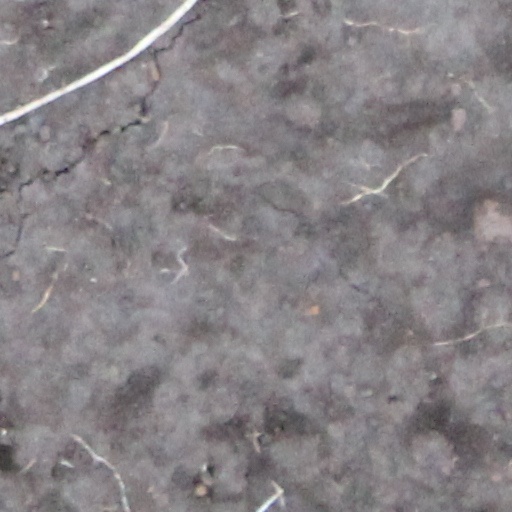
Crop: wheat